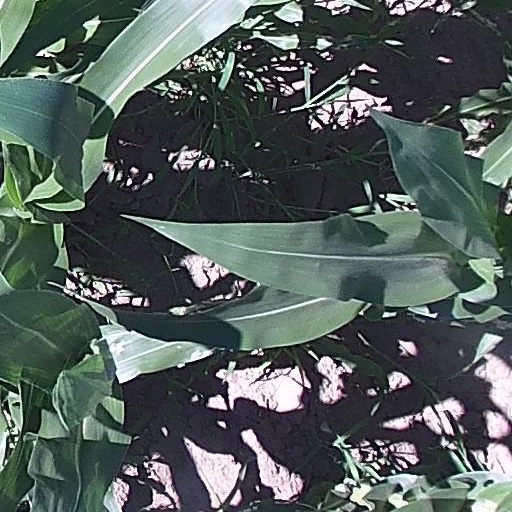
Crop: maize; corn